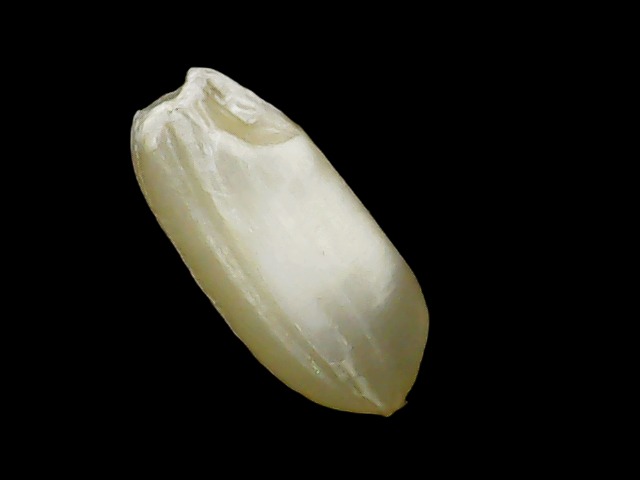
Rice variety: Binadhan10